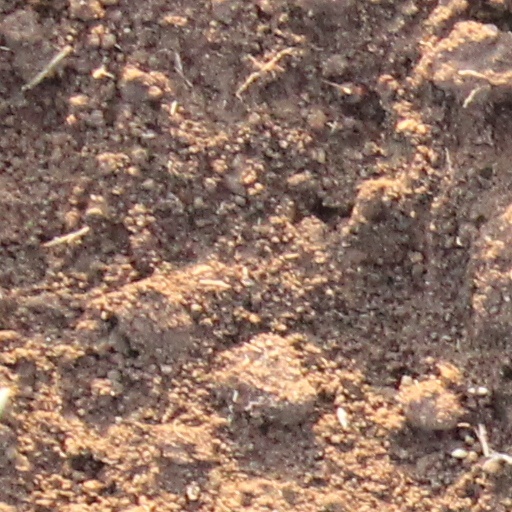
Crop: wheat